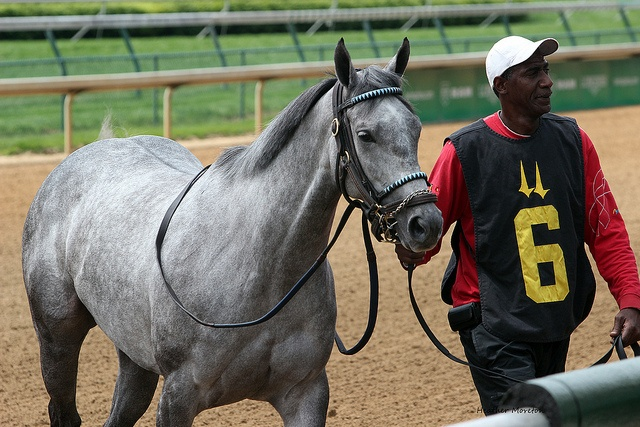
a close up of a person leading a horse
A grey horse being lead without a saddle on a race course.
Man is walking with a horse on a track.
 a man leading a race horse on the race track
A man walks holding the reigns of a horse on a track.